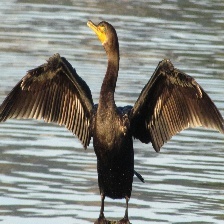
Species: BRANDT CORMARANT
Scientific name: PHALACROCORAX PENICILLATUS